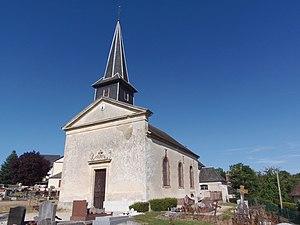
Écorches (Normandie, France). L'église Saint-Agnan.
Écorches est une commune française, située dans le département de l'Orne en région Normandie, peuplée de 89 habitants.